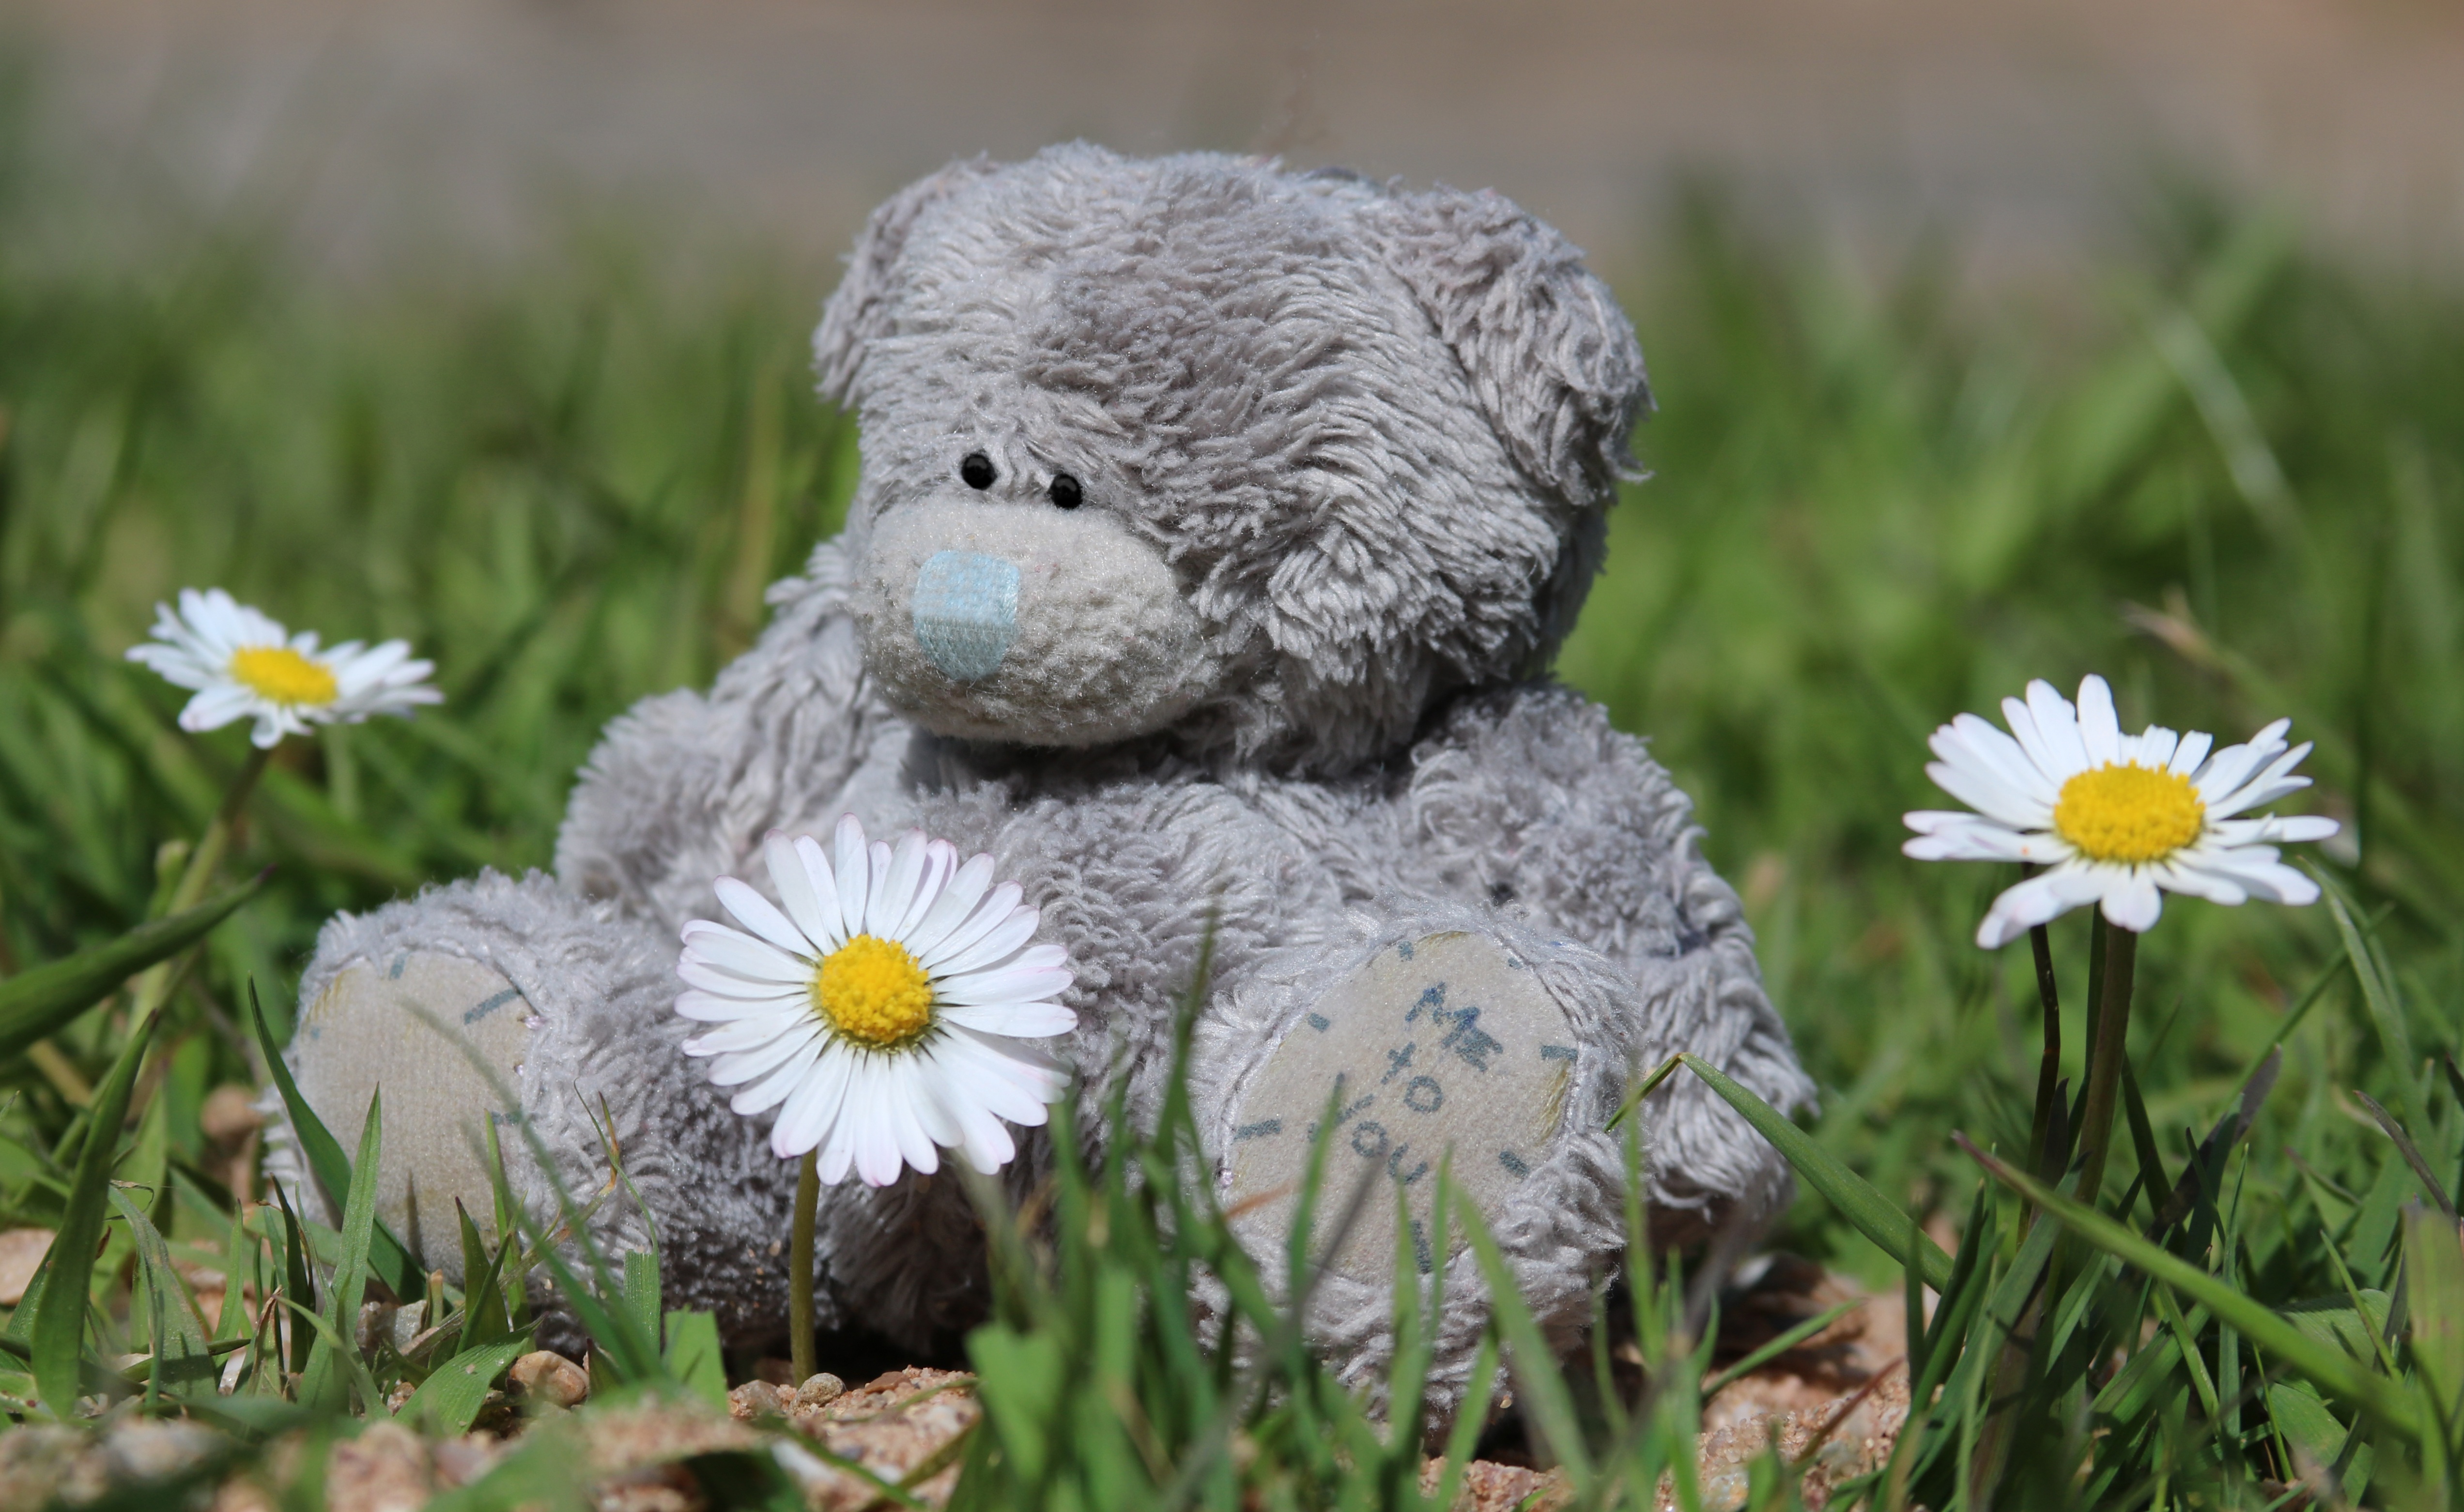
grass, plant, meadow, flower, cute, bear, wildlife, love, romance, romantic, toy, flora, fauna, wildflower, flowers, teddy bear, daisies, teddy